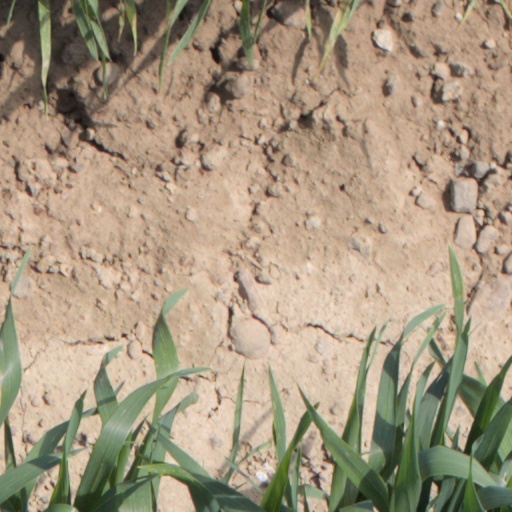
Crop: wheat